Question: Please indicate a possible affordance area of hold_scissors that can be used for holding
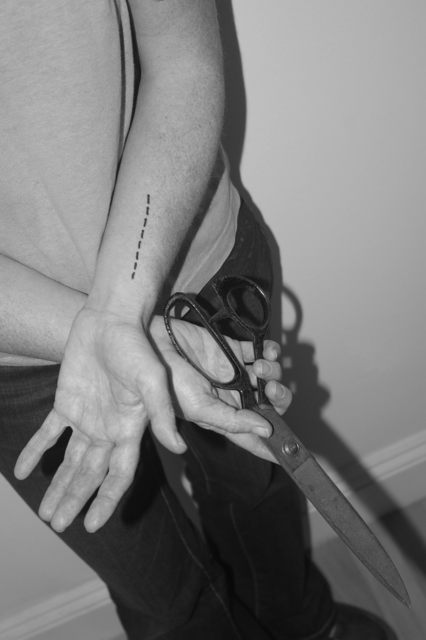
Answer: [157.5, 274.5, 263.5, 411.5]